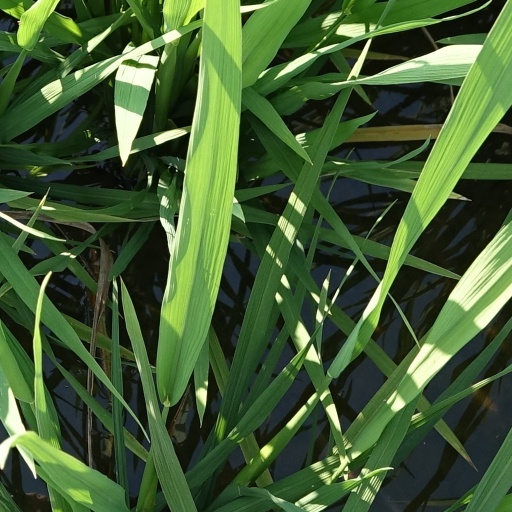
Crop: rice